Bufalini Chapel

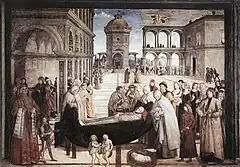
"The Funerals of St. Bernardino". Riccomanno Bufalini is depicted standing on the left, next to St. Bernardino.

The central wall is decorated with the "Glory of St. Bernardino", on two levels as was the lost "Assumption" by Perugino. The lower section portrays Bernardino on a rock, with open arms, surmounted by two angels crowning him. He is flanked by the saints Louis of Toulouse and Antony of Padua, while in the background is a landscape inspired by those of Umbria. The upper sector depicts a blessing Christ within an almond, with angels and musicians.